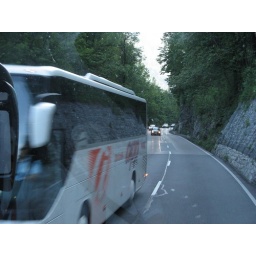
A road in the alps. This is a two-way highway, with buses zooming past each other.